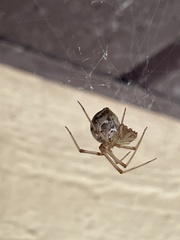
Species: Parasteatoda_tepidariorum